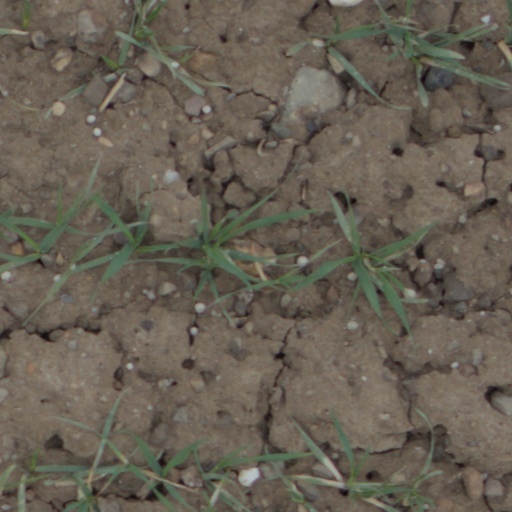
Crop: wheat